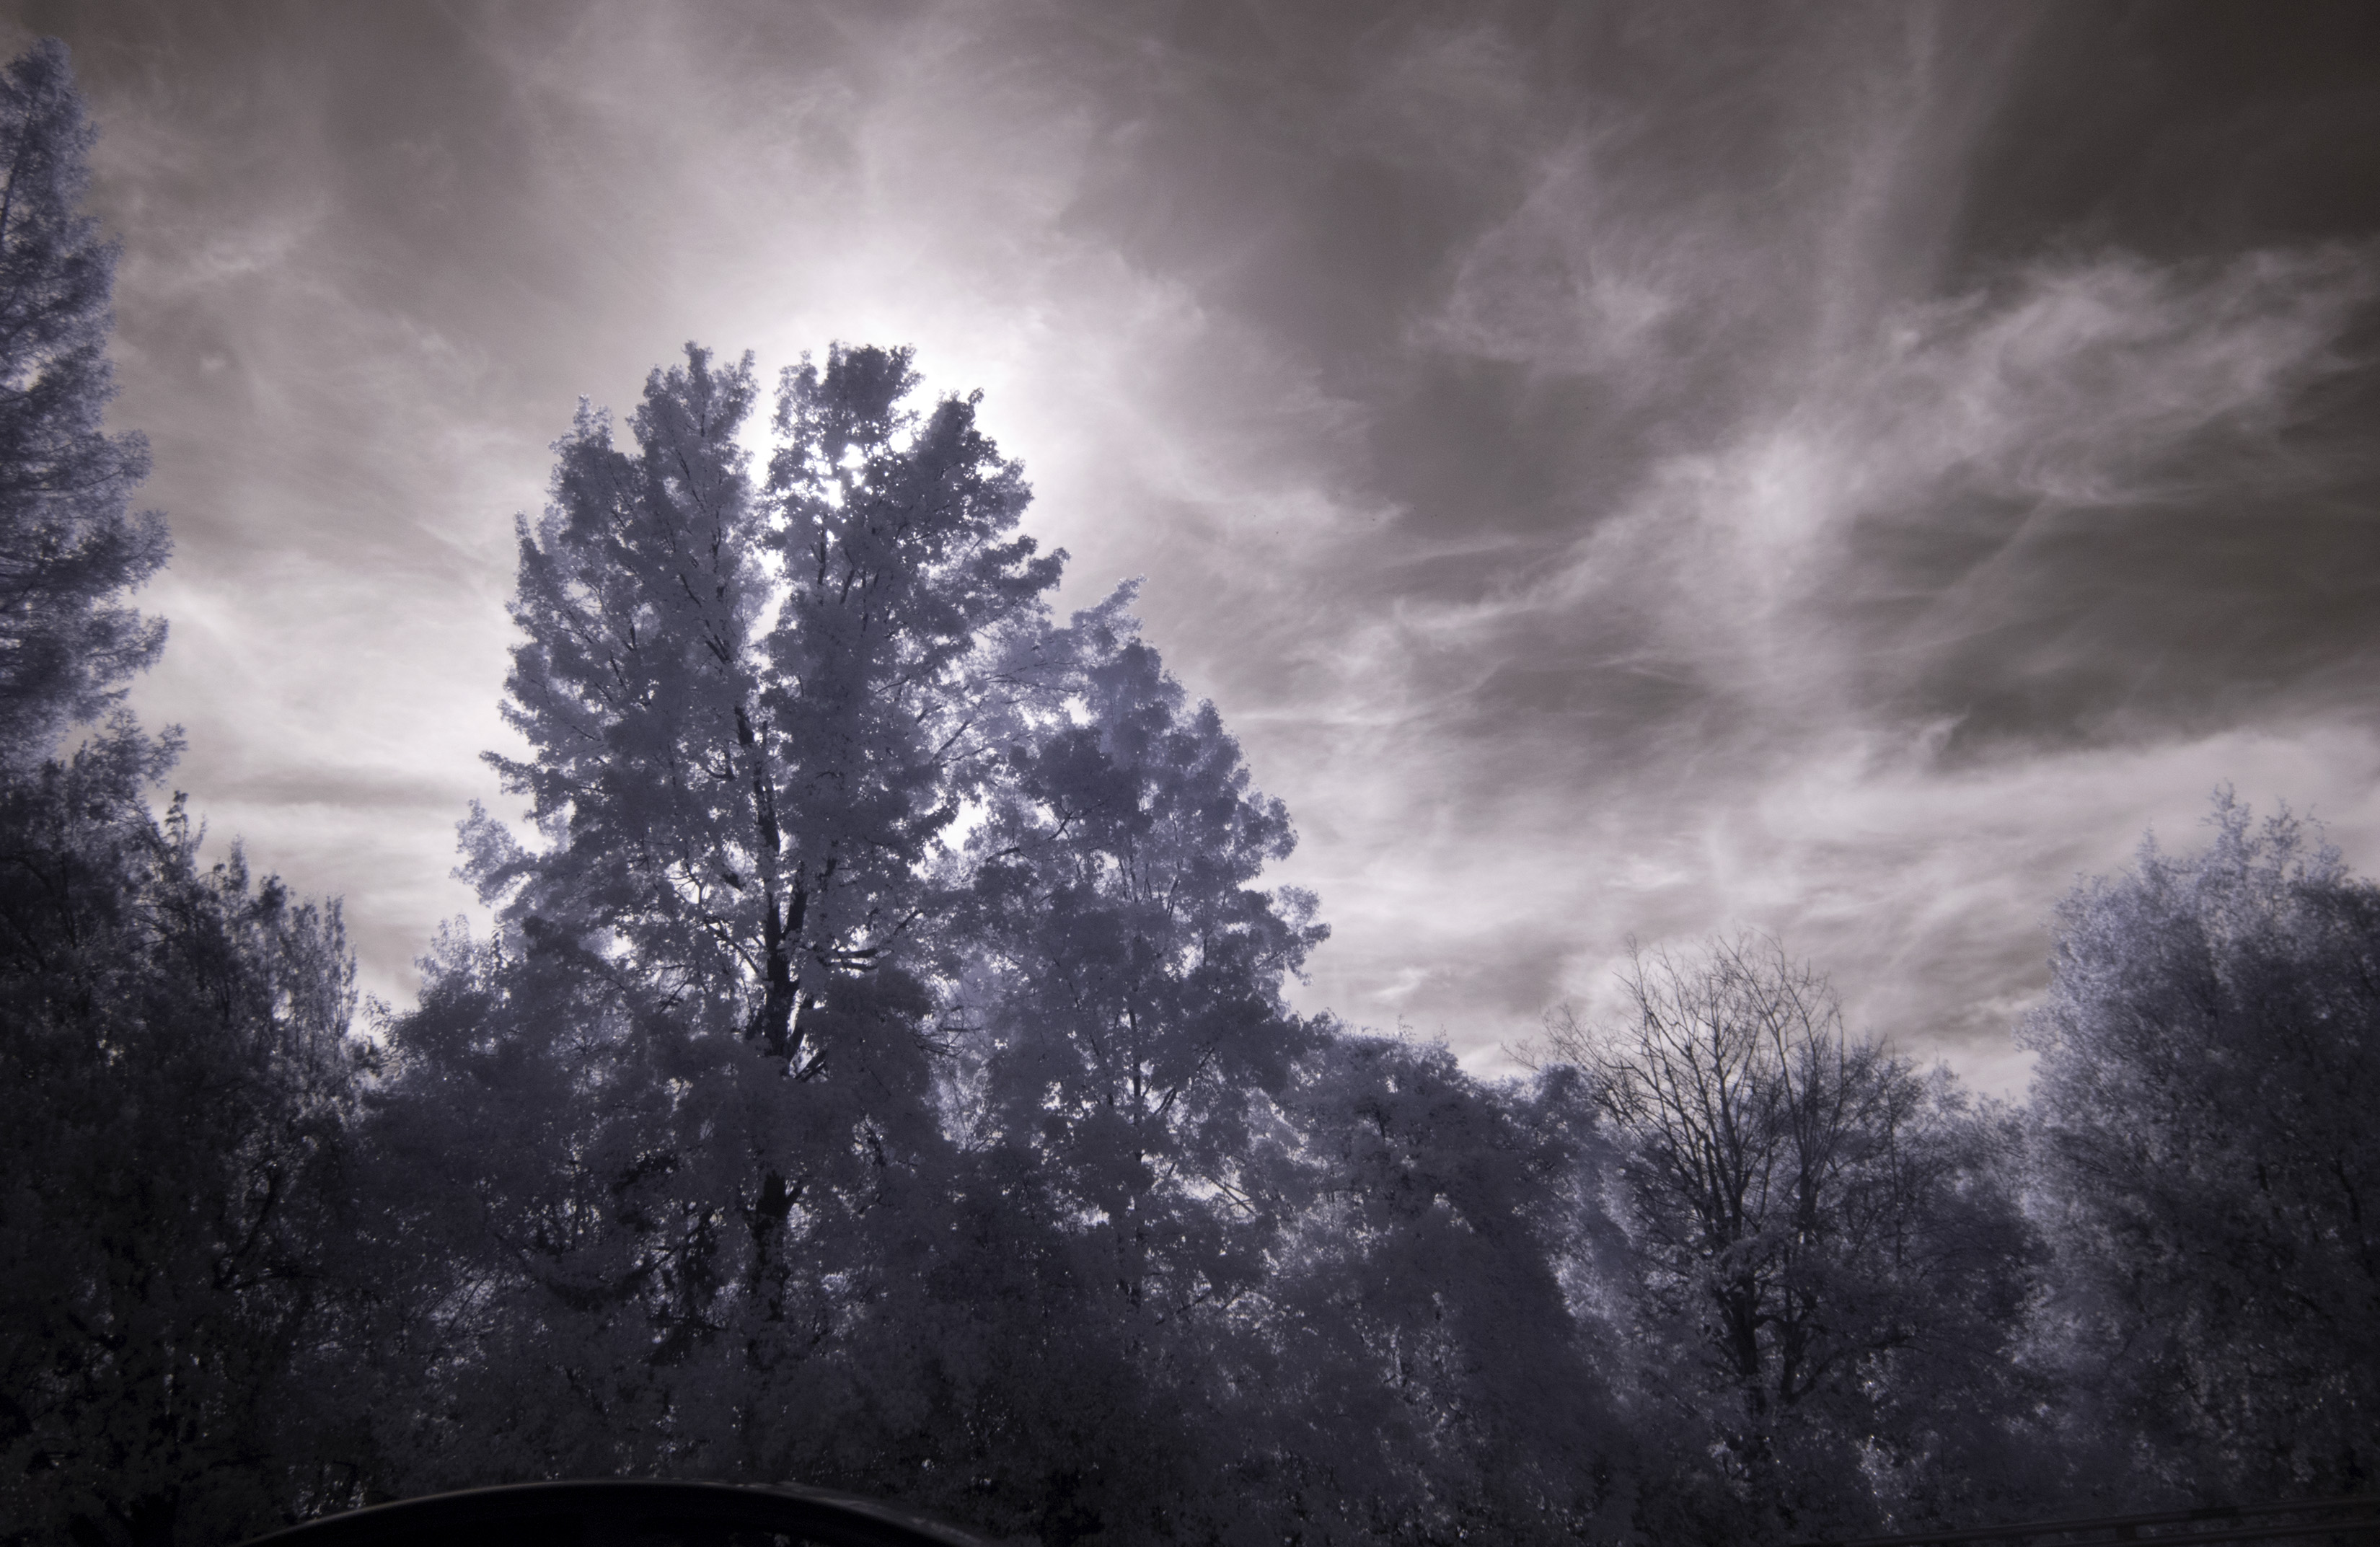
tree, nature, forest, branch, snow, winter, cloud, black and white, plant, sky, fog, mist, sunlight, morning, frost, dawn, atmosphere, weather, darkness, monochrome, 3652015imstillstanding, freezing, monochrome photography, atmospheric phenomenon, woody plant